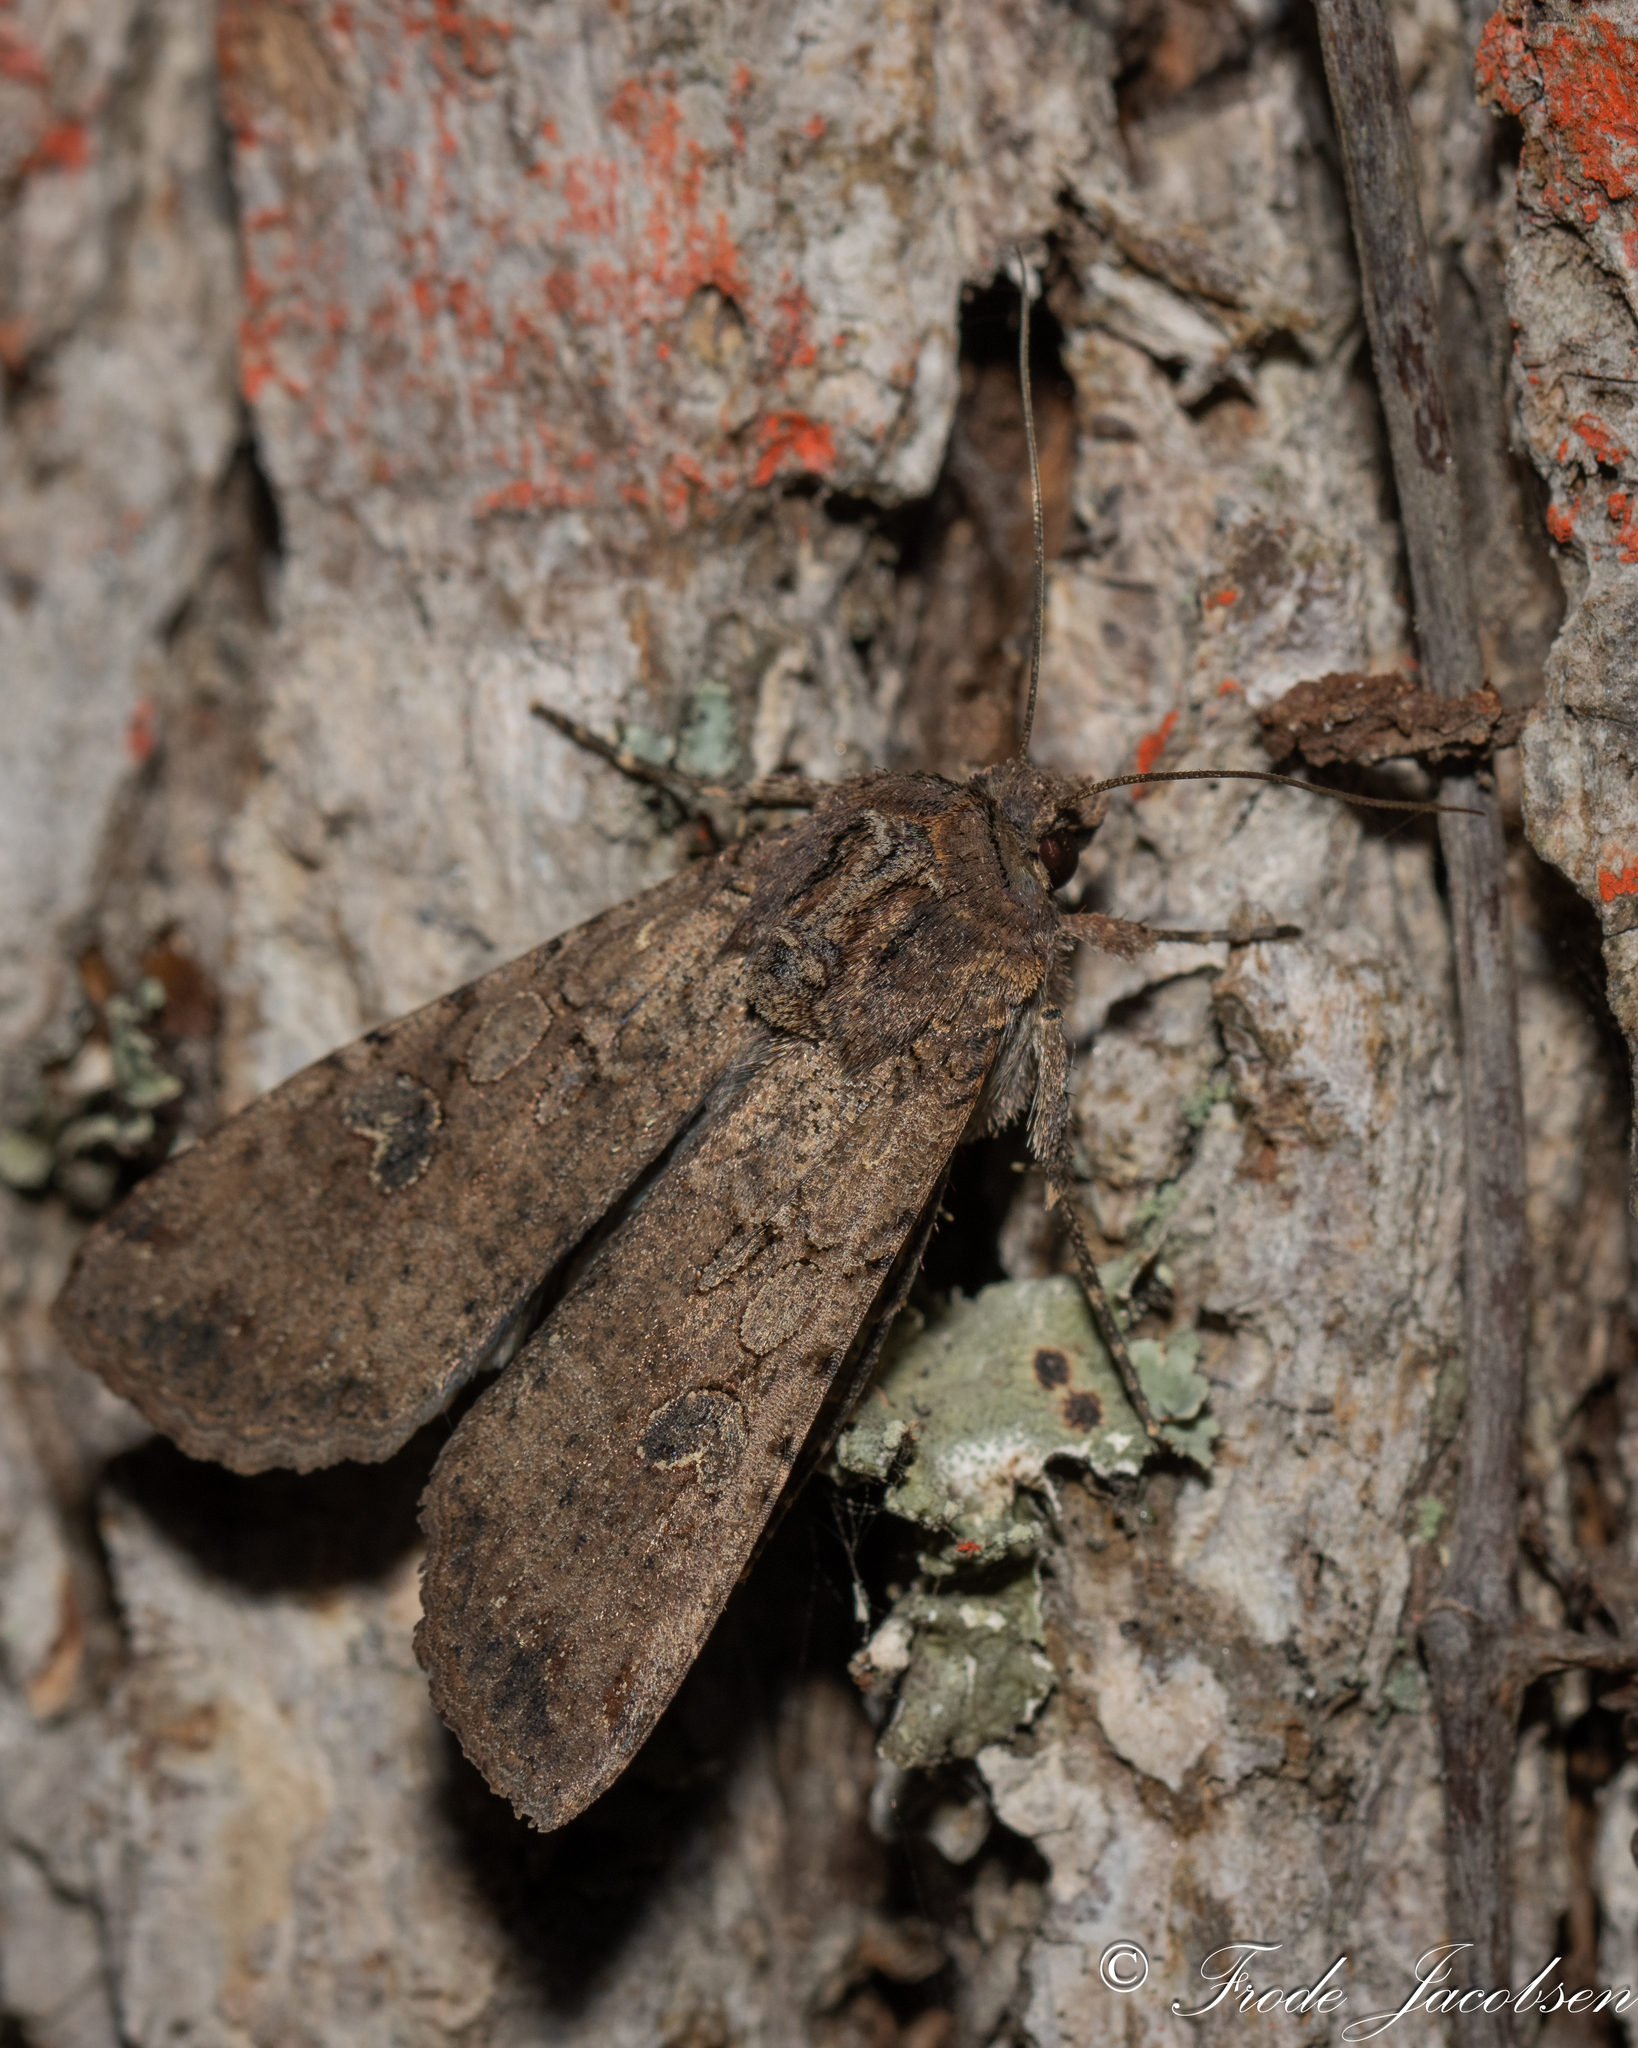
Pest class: cutworms